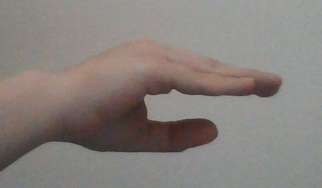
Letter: jeem